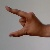
The image shows a hand gesture representing the letter 'Z' in Indian Sign Language.